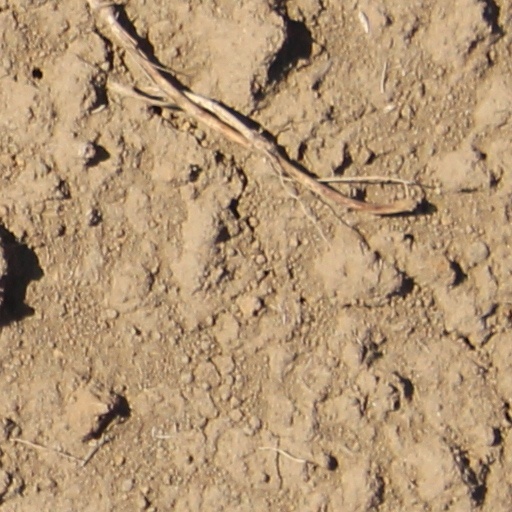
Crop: wheat